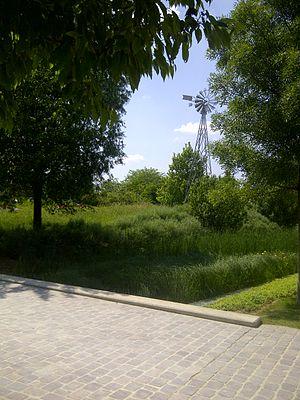
Le 17ᵉ arrondissement de Paris est l'un des vingt arrondissements de Paris. Il est situé sur la rive droite de la Seine au nord-ouest de la ville. Il est délimité à l'ouest par Neuilly-sur-Seine et Levallois-Perret, au sud par les 16ᵉ et 8ᵉ arrondissements, à l'est par le 18ᵉ arrondissement et au nord par Clichy-la-Garenne et Saint-Ouen-sur-Seine.
Le parc Clichy-Batignolles - Martin-Luther-King est un espace vert public de 6,5 hectares en cours d'aménagement à Paris dans le quartier des Batignolles, non loin du square des Batignolles.